Terry A. Anderson

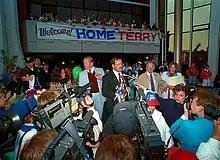
Anderson being welcomed home to Lorain, Ohio, on June 21, 1992

On March 16, 1985, Anderson had just finished a tennis game when he was abducted from the street in Beirut, placed in the trunk of a car, and taken to a secret location where he was imprisoned. For the next six years and nine months, he was held captive, being moved periodically to new sites. His captors were a group of Hezbollah Shiite Muslims who were supported by Iran in supposed retaliation for Israel's use of U.S. weapons and aid in its 1982–83 strikes against Muslim and Druze targets in Lebanon. He was the longest-held of the Western hostages captured by Hezbollah in an effort to drive U.S. military forces from Lebanon during the Lebanese Civil War.